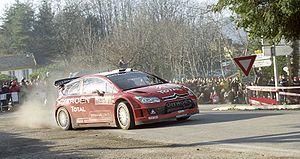
Sébastien Loeb, né le 26 février 1974 à Haguenau, est un pilote de rallye français reconverti dans les compétitions sur circuit dans un premier temps, puis en rallye-raid et en rallycross plus récemment. Engagé sous les couleurs de Citroën Racing, il remporte avec son copilote Daniel Elena le championnat du monde des rallyes neuf fois consécutivement de 2004 à 2012 au terme de dix saisons complètes. Détenteur à son époque de la plupart des records de la discipline, acquis lors d'une période où le règlement imposait des ordres de passage pénalisants au numéro un mondial, il est le pilote le plus titré du sport automobile, le premier à s'être imposé dans trois championnats du monde FIA différents, et considéré par de nombreux observateurs et spécialistes comme le plus grand pilote de rallye de tous les temps. Vainqueur de compétitions internationales en GT puis en Tourisme, médaillé d'or aux X Games, sacré Champion des Champions à trois reprises et tombeur du record de la course de côte de Pikes Peak, il s'affirme également comme l'un des pilotes les plus complets.
Avec la retraite effective de Marcus Grönholm, Sébastien Loeb perd son plus grand adversaire et domine significativement la saison 2008 du WRC, devenant ainsi le premier quintuple champion du monde de l'Histoire de la discipline. Fort d'un total de onze victoires, il surpasse son propre record établi en 2005 et s'impose pour la première fois de sa carrière en Finlande et en Grande-Bretagne, seules épreuves classiques qui manquaient encore à son palmarès. Épaulé par son coéquipier Dani Sordo, il permet à Citroën de reconquérir le titre Constructeurs détenu par l'équipe Ford depuis 2006. L'Alsacien effectue également la première de ses piges annuelles sur circuit dans le cadre de la Super Série FFSA et achève sa saison par un troisième sacre à la Course des Champions.
Citroën Racing, anciennement Citroën Sport et Citroën Compétitions, est le département qui gère l'activité sportive de Citroën depuis 1965.